Steven Hirsch

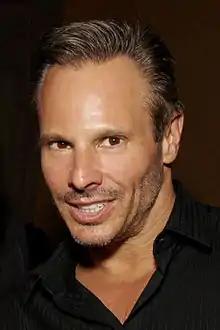
Hirsch in 2009

Steven Hirsch (born May 25, 1961) is the founder and co-chairman of the adult entertainment company Vivid Entertainment, which he founded in 1984. It has been estimated to be the top adult entertainment company.